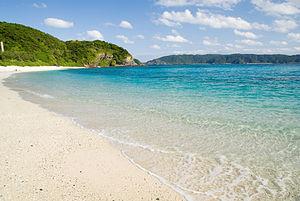
Zamami-jima est une des îles Kerama dans l'archipel Nansei au Japon dans l'océan Pacifique. Elle est connue pour ses plages, ses récifs coralliens et ses spots de plongée sous-marine. Située à une trentaine de kilomètres à l'ouest de l'île d'Okinawa, elle fait partie du village de Zamami, rattaché au district de Shimajiri dans la préfecture d'Okinawa.